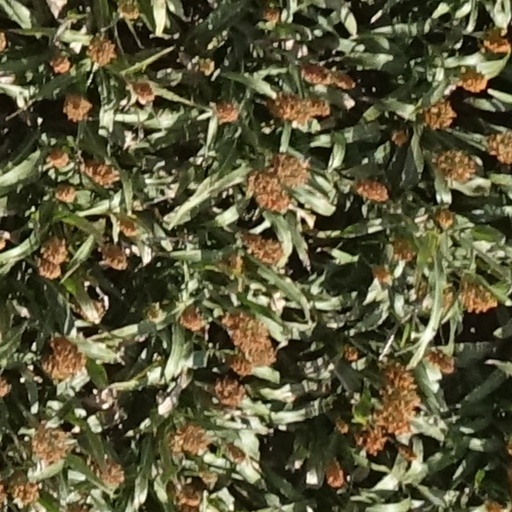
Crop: sorghum